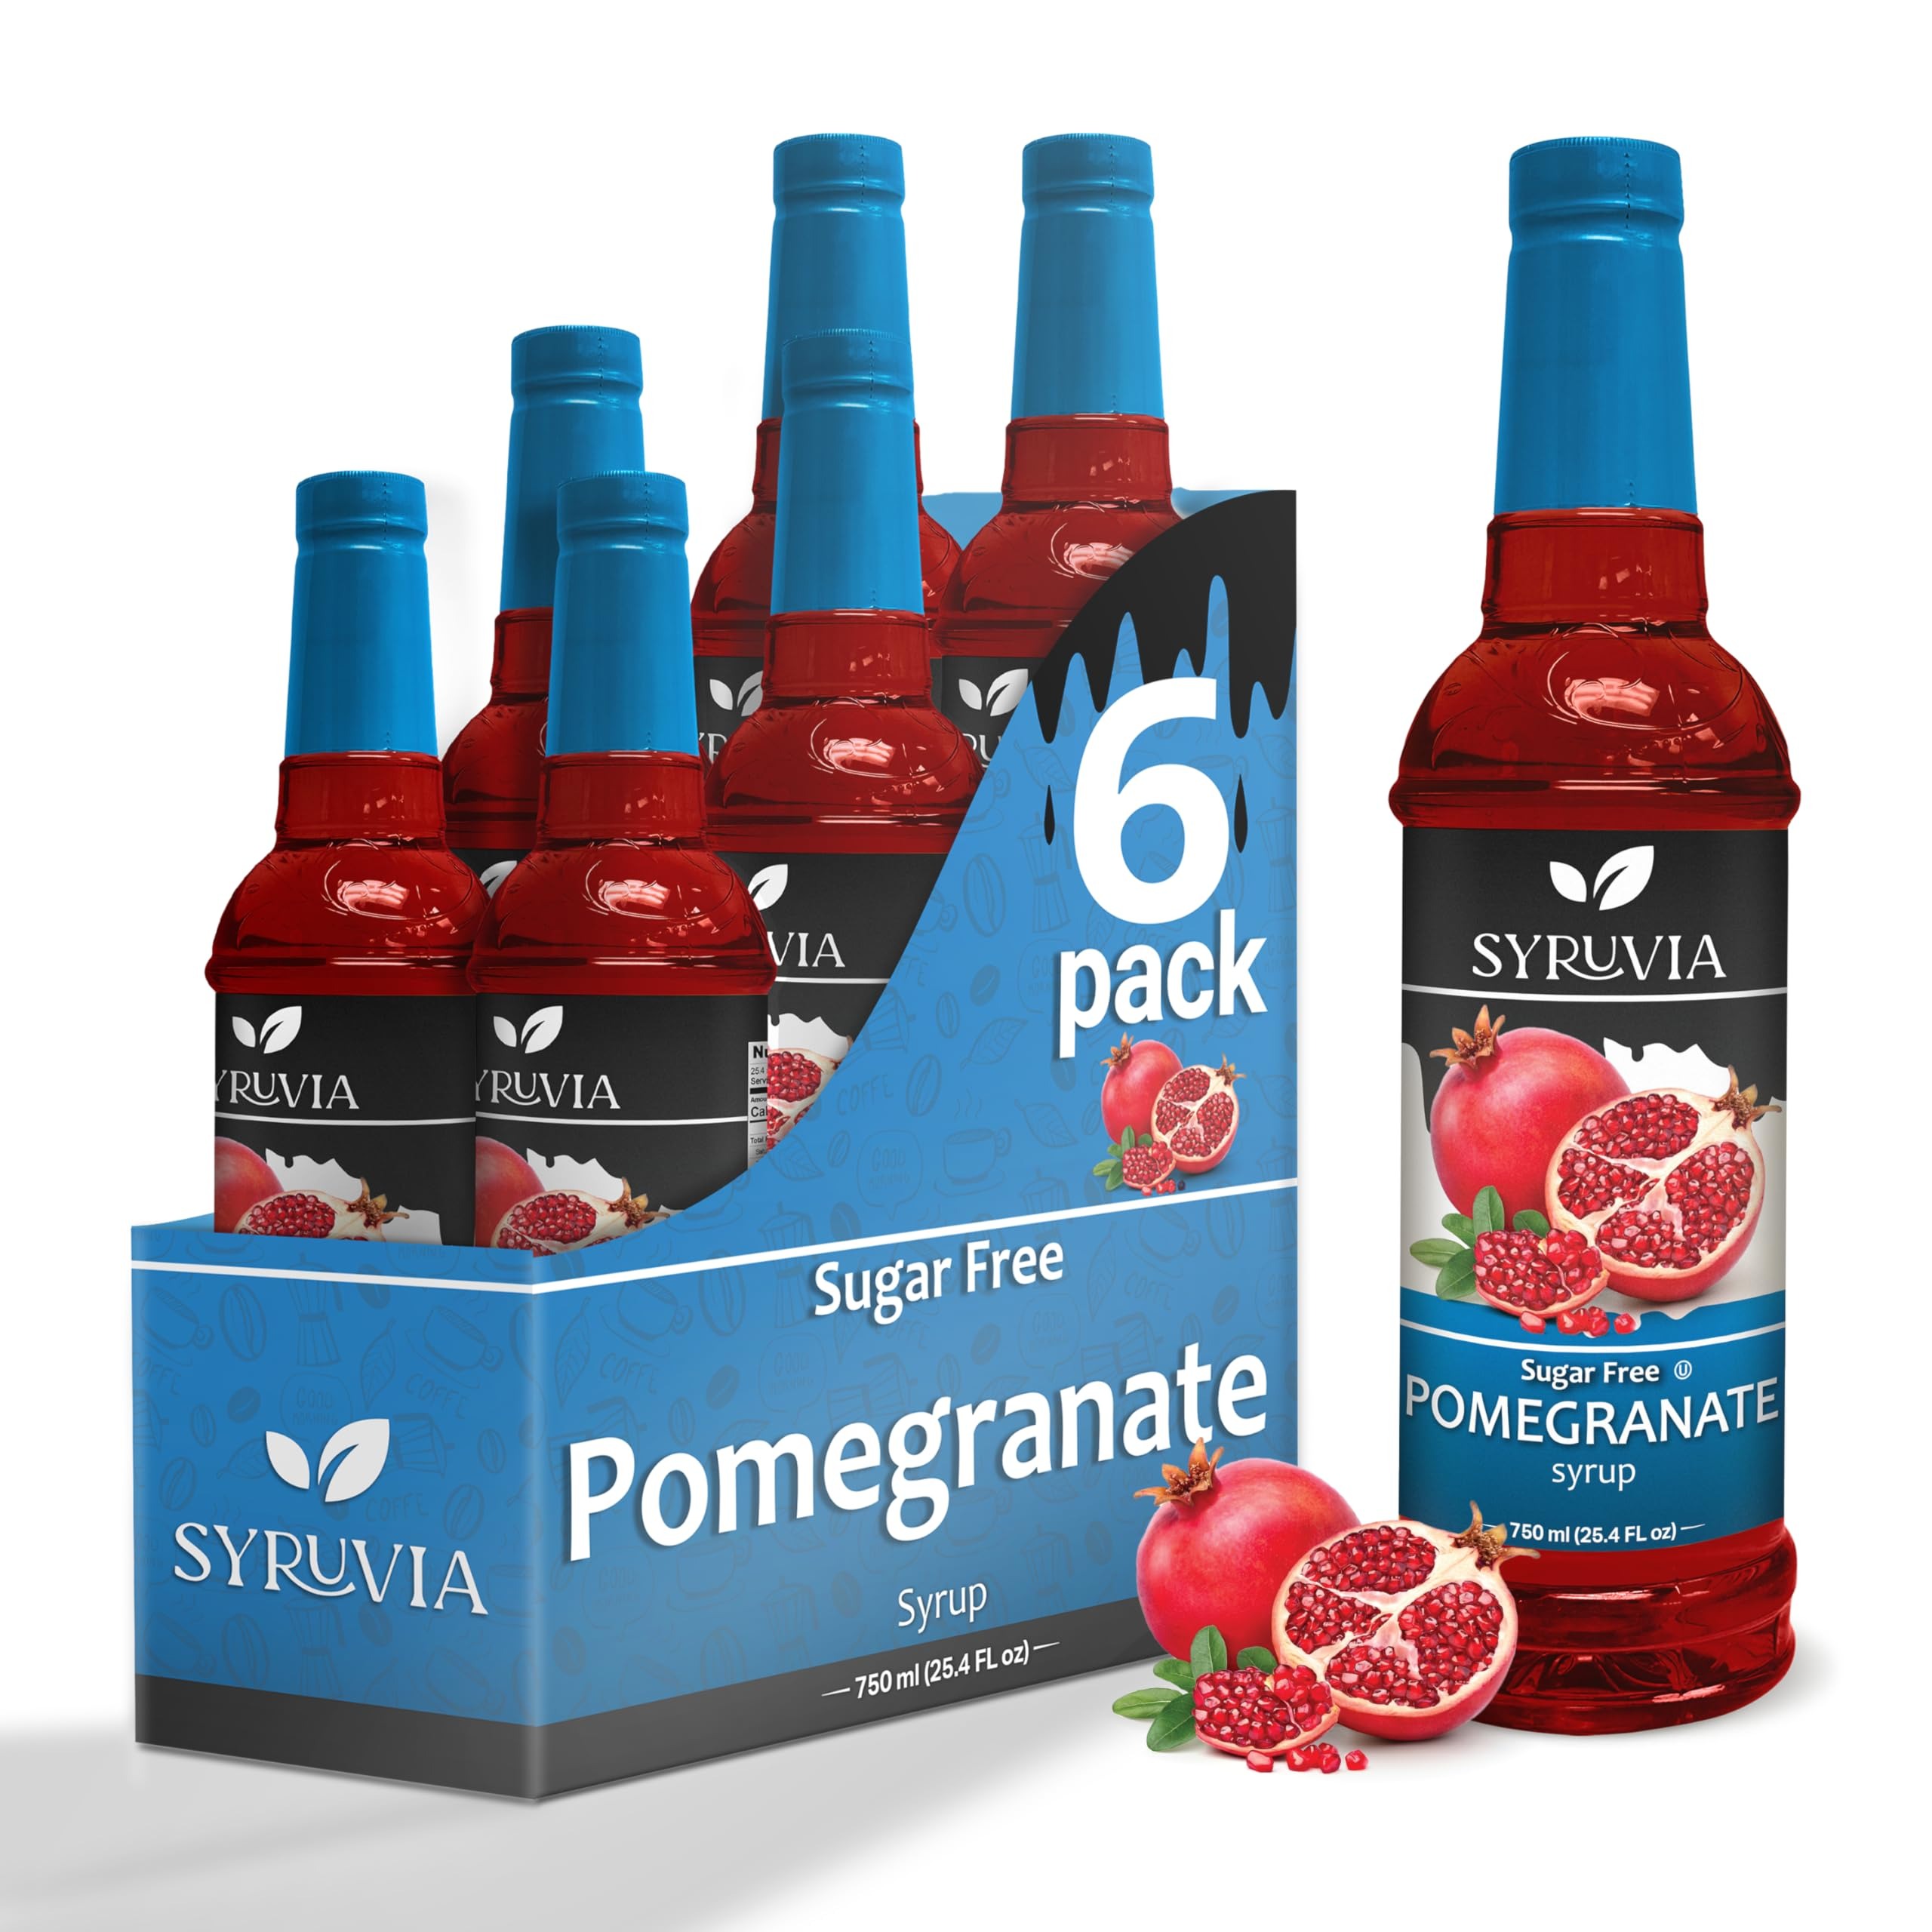
Item Name: Sugar-Free Pomegranate Syrup by Syruvia 6-Pack, 25.4 fl oz, Wholesale Coffee Syrup Shops, Cafes, Baristas, Bistros, & Beverage Bars, Bulk Kosher & Gluten-Free
Bullet Point 1: Paradise in a Bottle: Add a burst of Pomegranate flavor to your favorite cocktails and drinks with Syruvia Pomegranate Syrup, a kosher and gluten-free syrup that makes drinking and mixing a breeze.
Bullet Point 2: Guilt-Free Indulgence: Delight in our sugar-free fruity syrup, offering all the flavor without the guilt. Crafted with care, it's the perfect guilt-free addition to your favorite beverages and treats
Bullet Point 3: Bursting with Flavor: Sweet essence of Pomegranate in every drop experience the sensational taste of our fruity syrup, packed with vibrant fruit flavors that enliven every sip and treat.
Bullet Point 4: Versatile Usage: Unlock endless culinary possibilities with our syrup, suitable for enhancing beverages like water, cocktails, Italian sodas, smoothies, shakes, lattes, protein shakes, and iced tea, as well as adding a fruity twist to desserts, oatmeal, and savory dishes.
Bullet Point 5: Premium Quality: Crafted in the USA to the highest standards, our syrup is made with quality ingredients that are vegan, non-GMO, and Kosher-certified, ensuring both superior taste and peace of mind.
Value: 152.4
Unit: Fl Oz

Price: 11.99